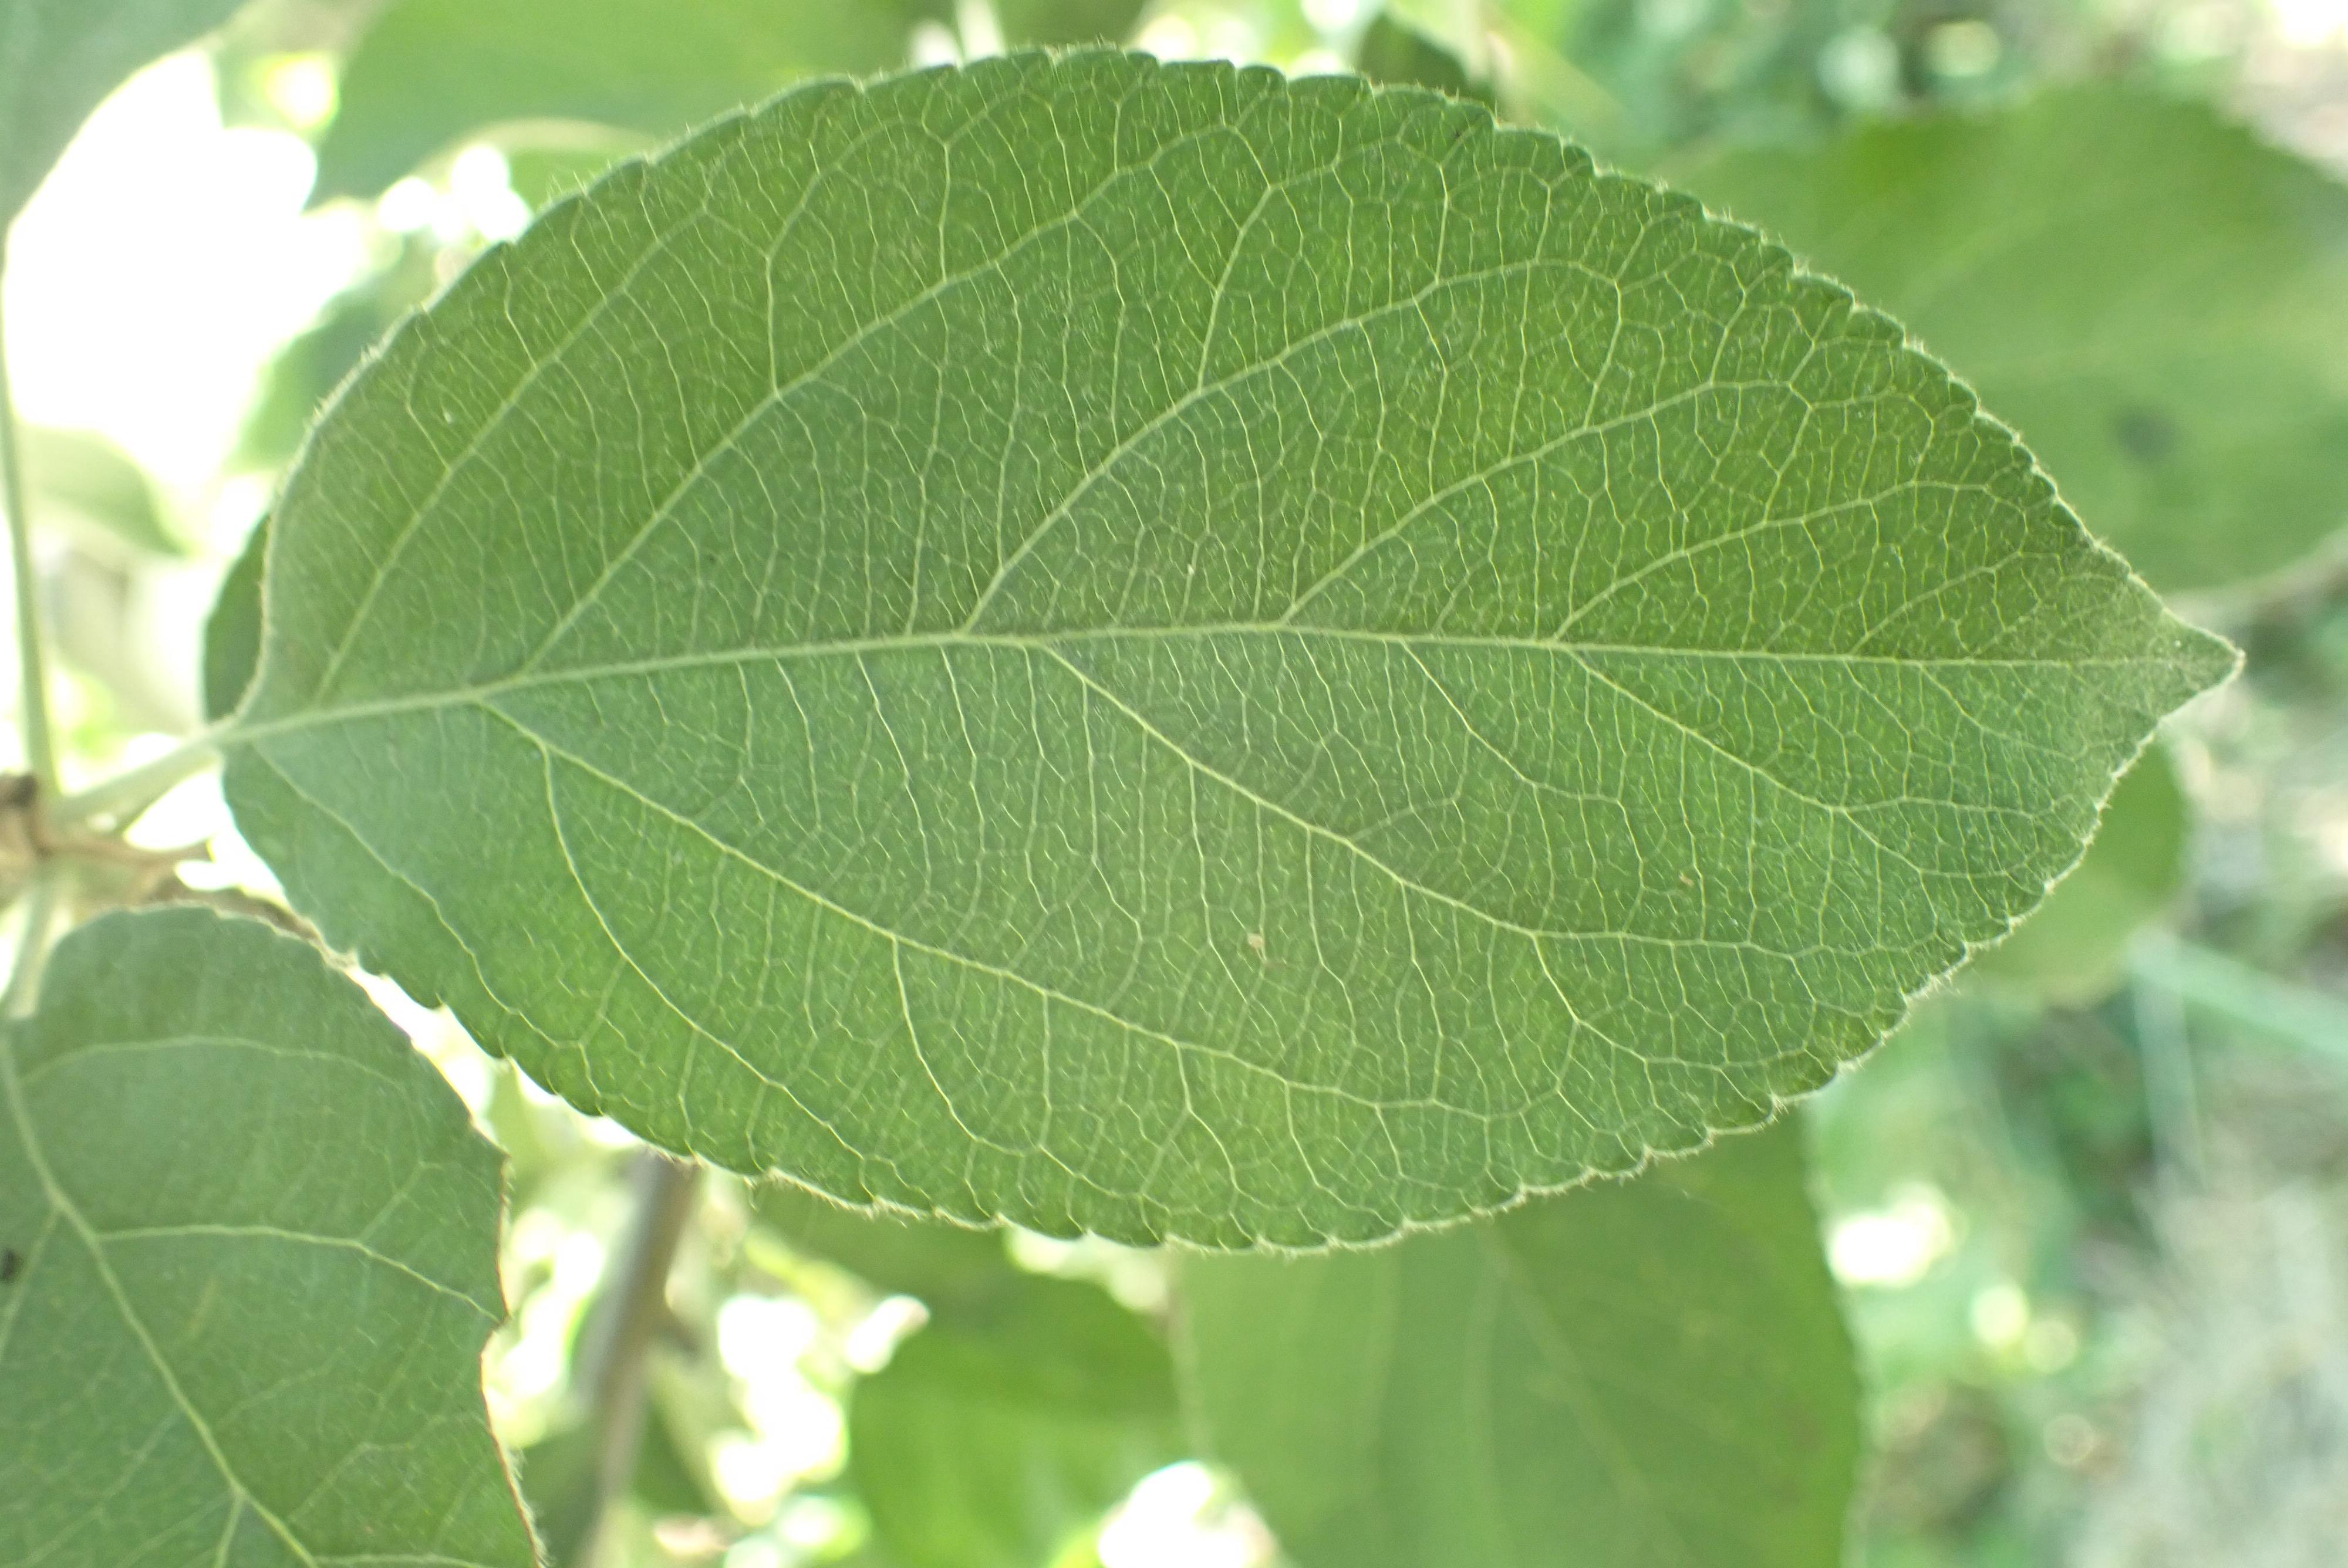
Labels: healthy